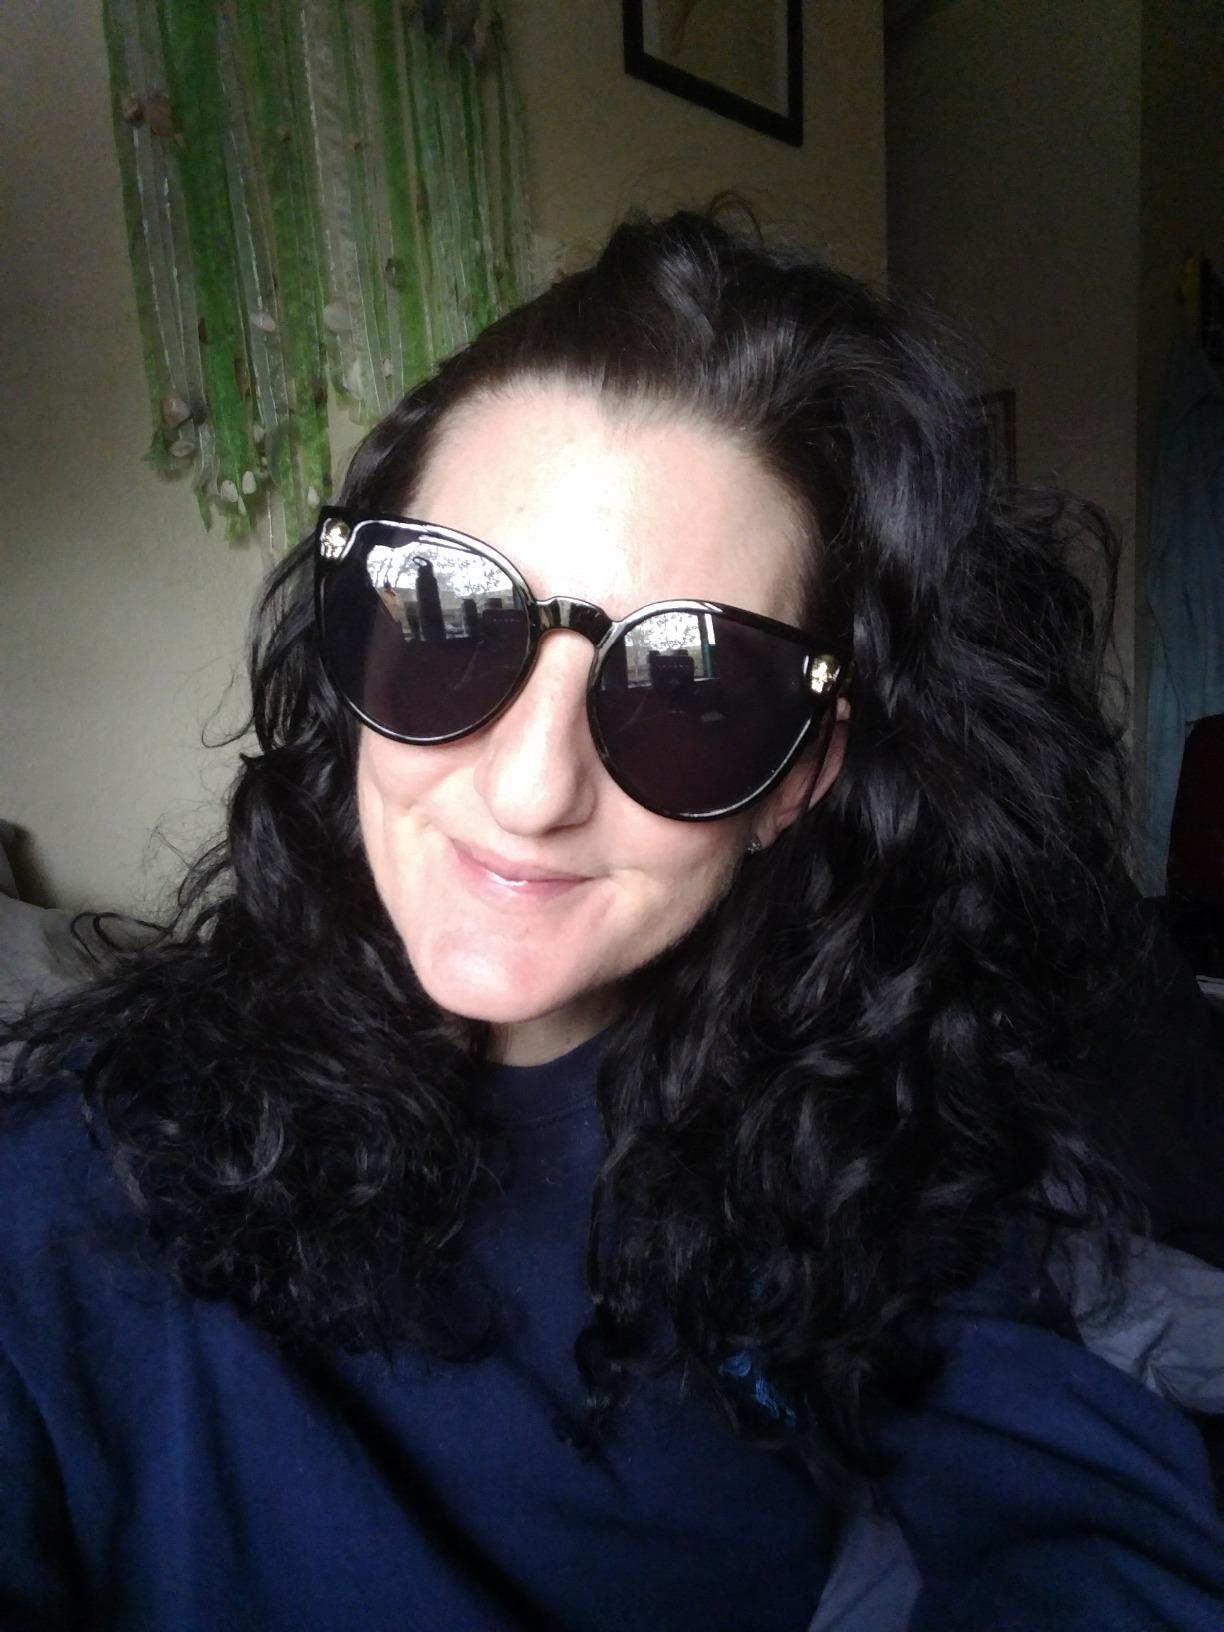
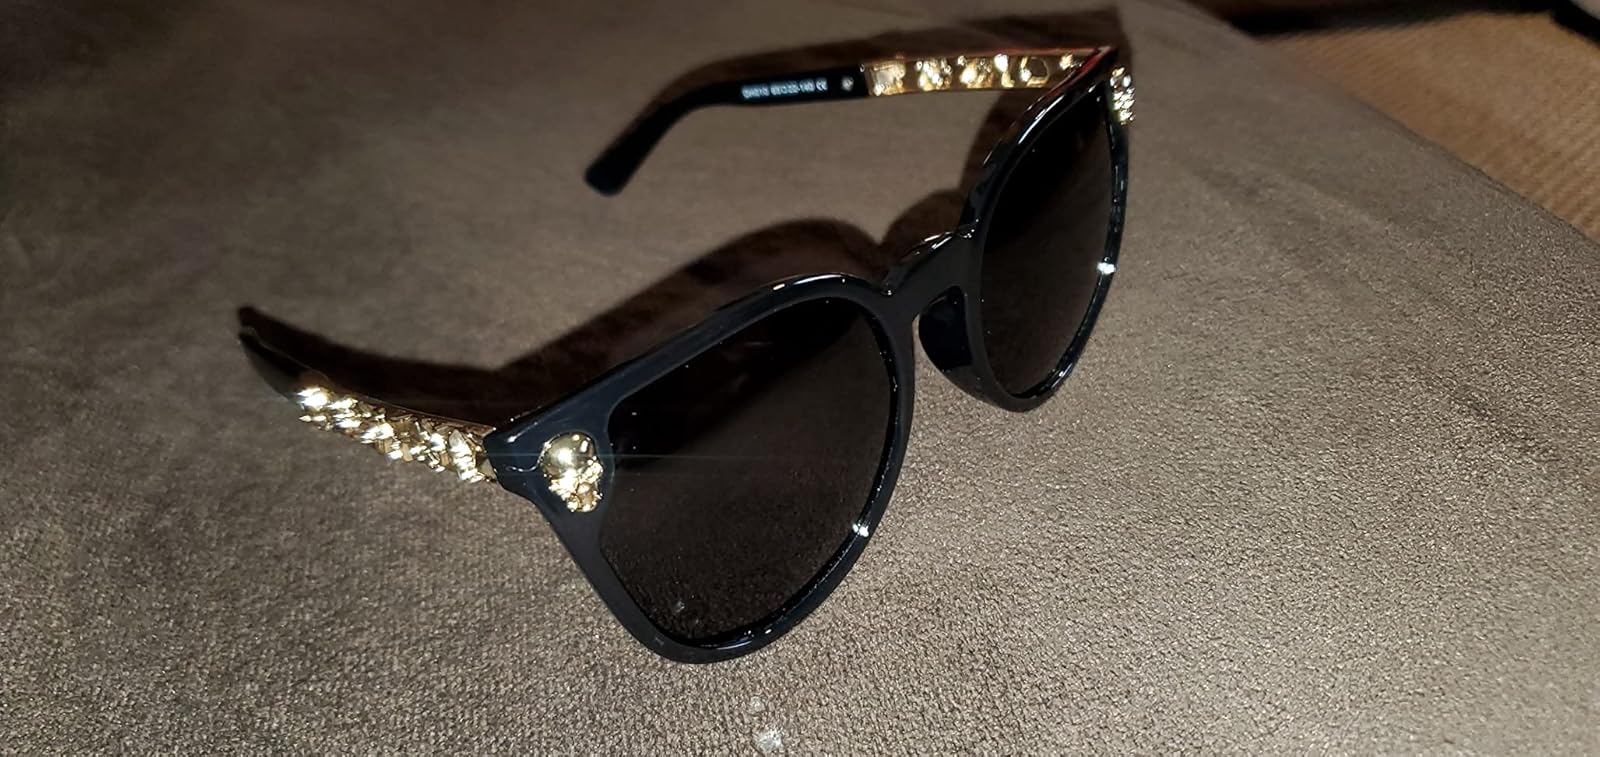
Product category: accessories_sunglasses
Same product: yes